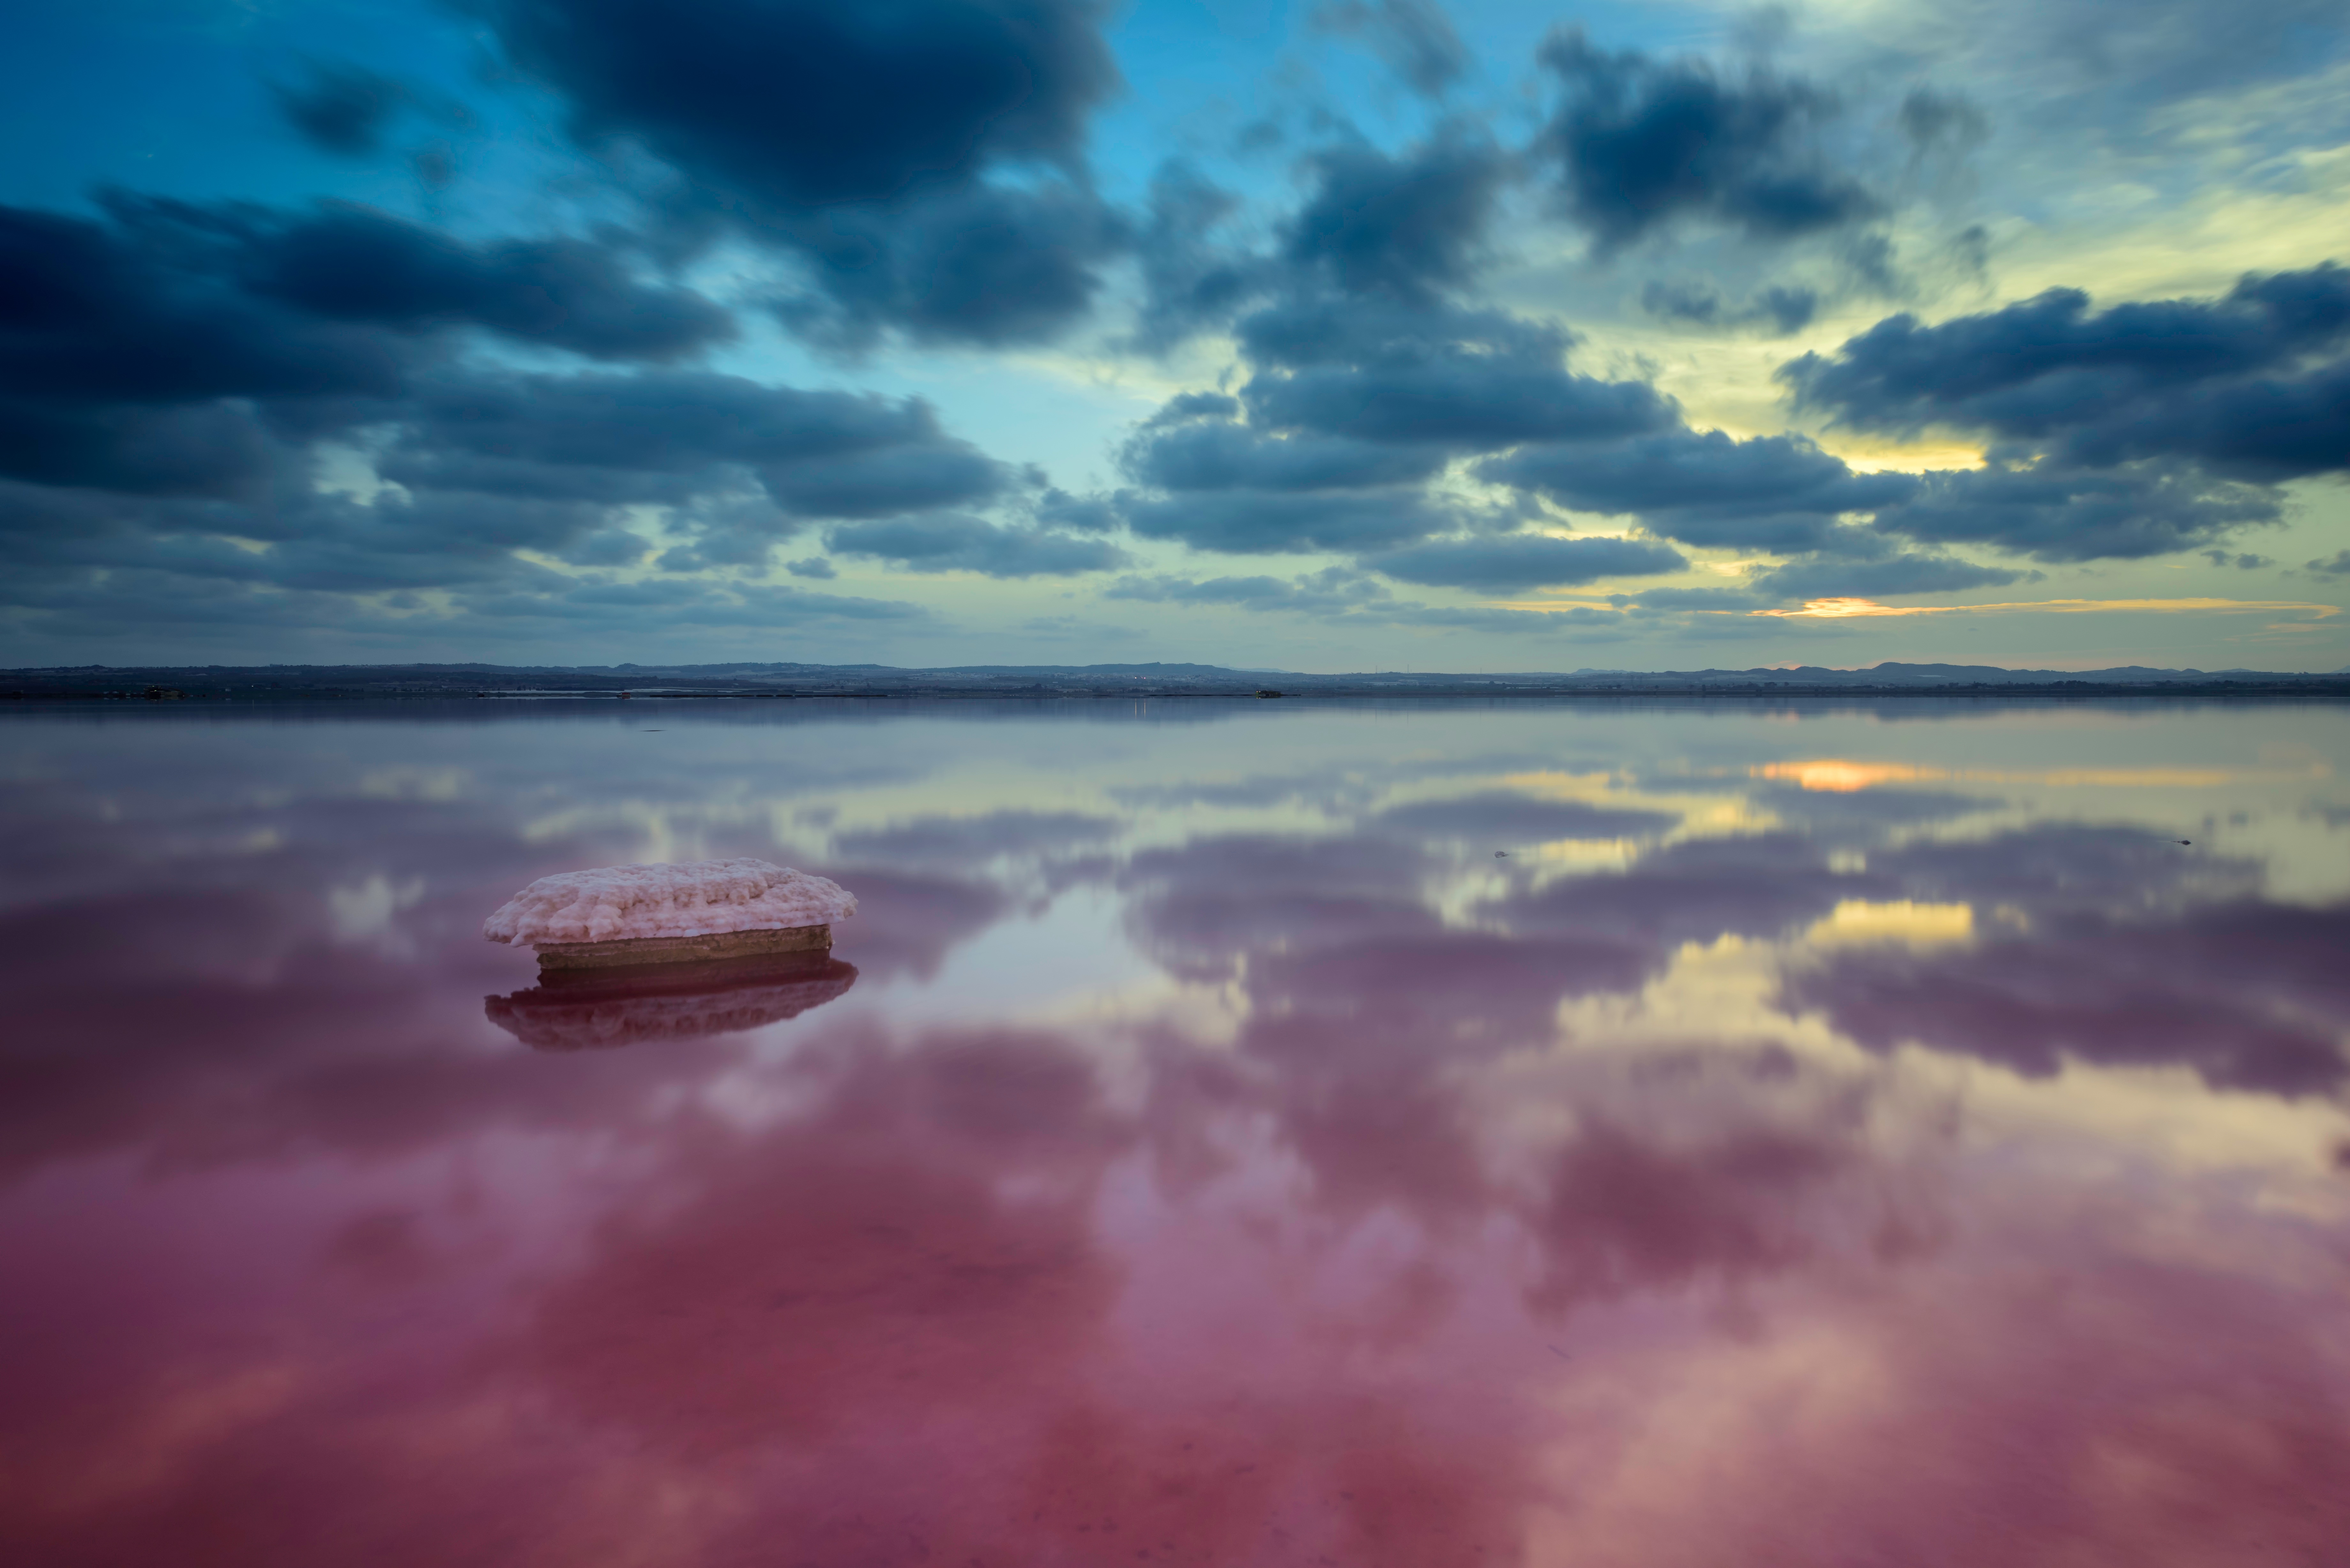
sea, coast, ocean, horizon, cloud, sky, sun, sunrise, sunset, sunlight, morning, wave, dawn, atmosphere, dusk, evening, reflection, afterglow, meteorological phenomenon, wind wave